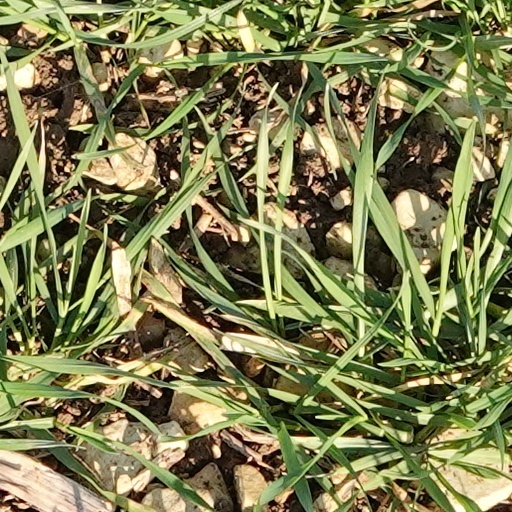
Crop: wheat